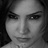
Emotion: neutral